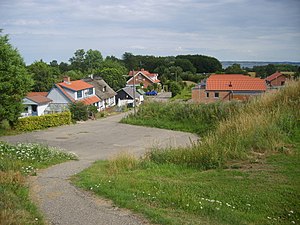
Rodskov
Rodskov er en landsby på Djursland med 451 indbyggere. Rodskov er beliggende tre kilometer sydøst for Hornslet og fire kilometer vest for Ugelbølle. Fra Aarhus er der 20 kilometer mod nord til Rodskov. Landsbyen rummer Rodskov Forsamlingshus med plads til cirka 120 gæster. Det ejes og drives af Rodskov-Eskerod Beboerforening. Landsbyen har Danmarks ældste gymnastikforening, Rodskov Gymnastikforening, stiftet i 1883. Der er desuden en kommunal sportsplads, en petanquebane og -klub og en tankstation med tilhørende pizzeria og kiosk. Indbyggertallet er vokset betydeligt i 2017 på grund af byggeriet af Kaløvigparken, der er et udlejningskompleks.